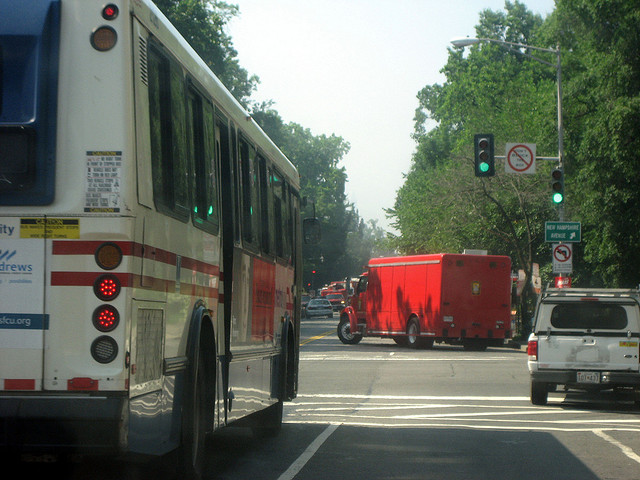
a bus pauses at an intersection as a truck passes through it, beneath a street light.

A red truck is blocking the bus from crossing the intersection.